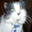
Label: cat